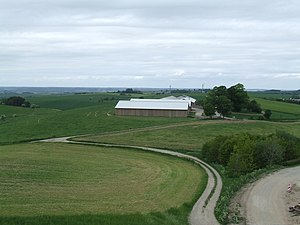
Danmarks fem højeste punkter
Udsigt til Danmarks højeste naturlige punkt Møllehøj, set fra Danmarks tredjehøjeste naturlige punkt Ejer Bavnehøj.
Danmarks fem højeste punkter, naturlige og menneskeskabte, baseret på deres aktuelle højde.